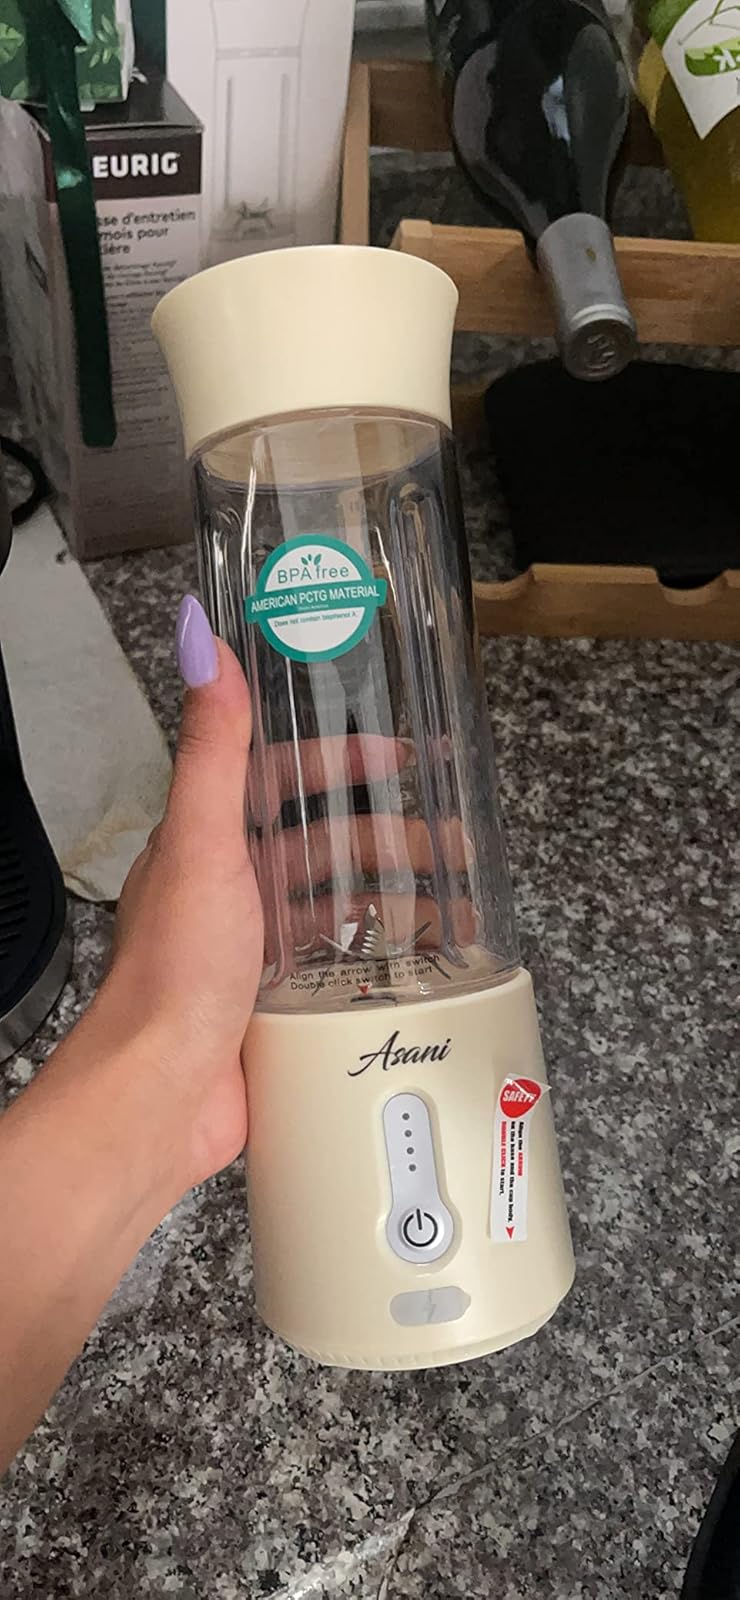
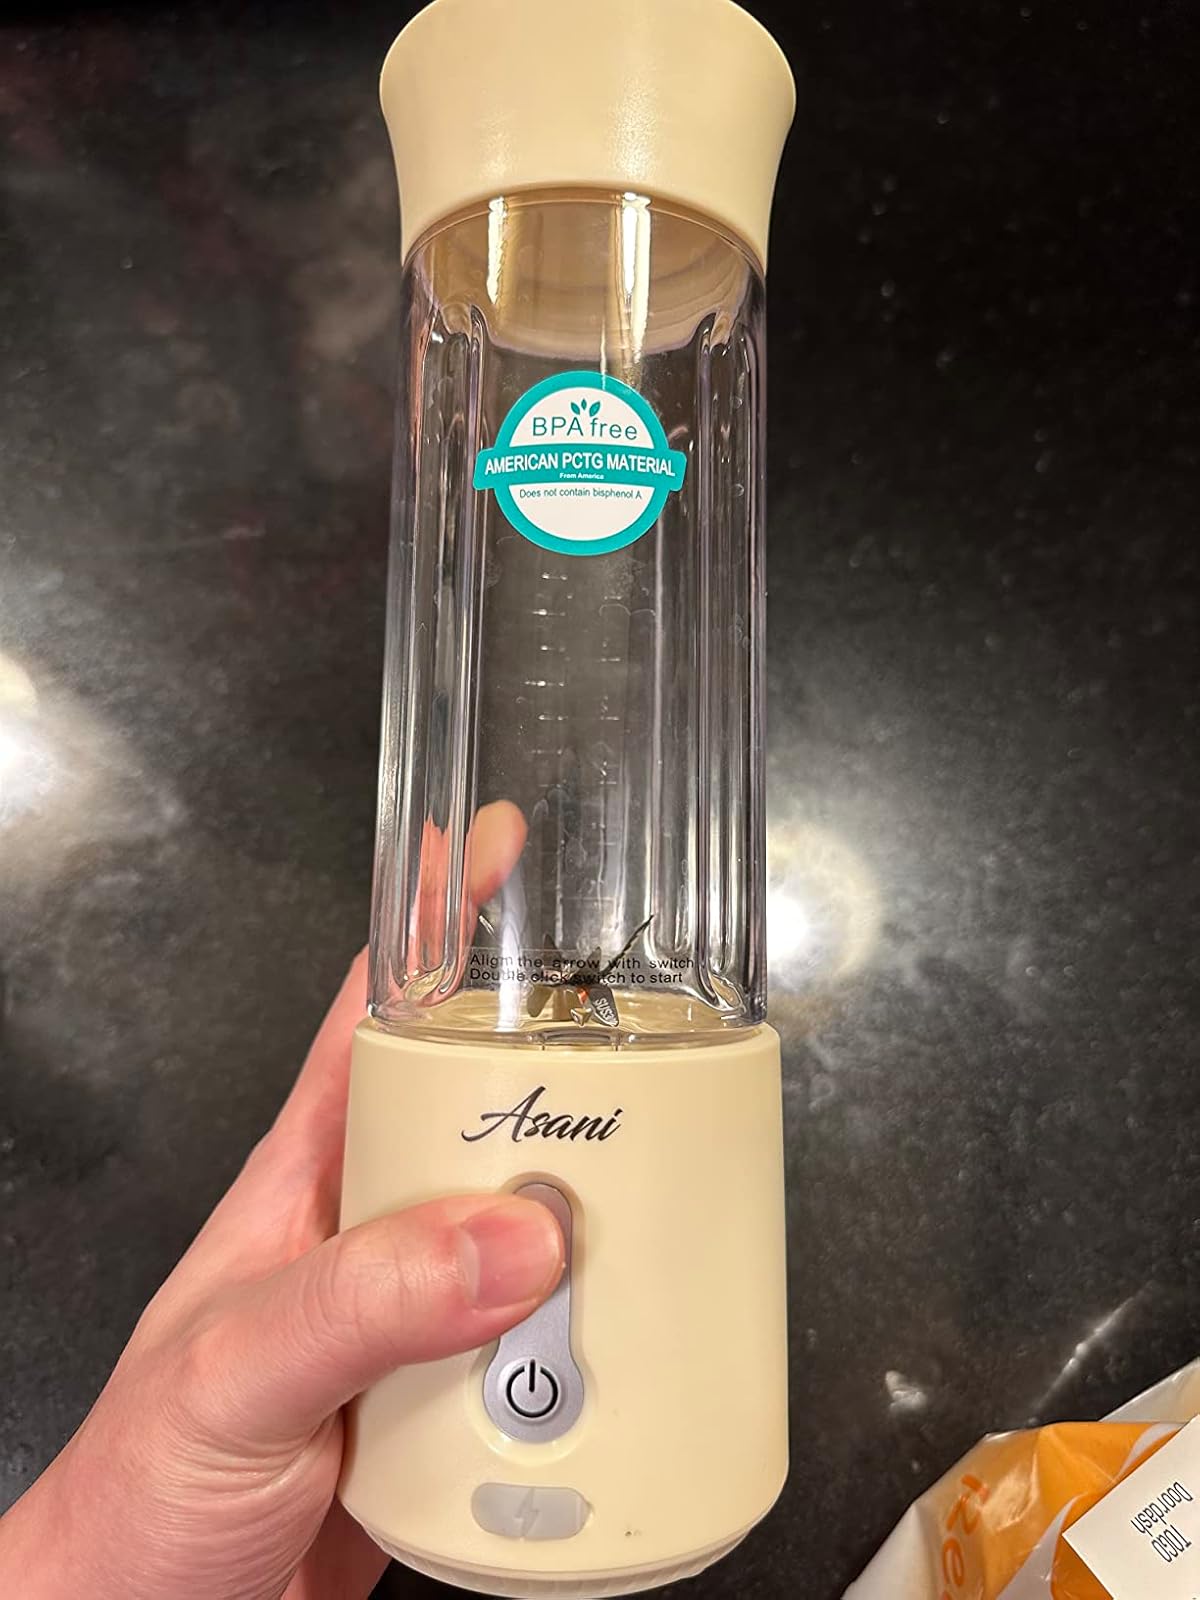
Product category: items_blender
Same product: yes